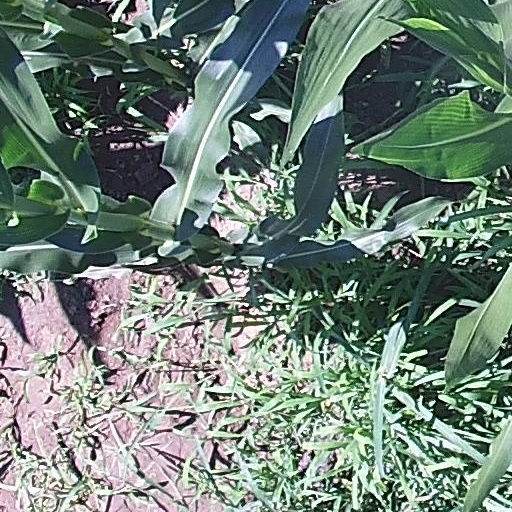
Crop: maize; corn